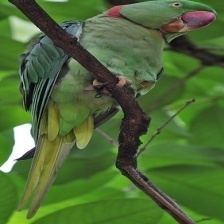
Species: ALEXANDRINE PARAKEET
Scientific name: PSITTACULA EUPATRIA